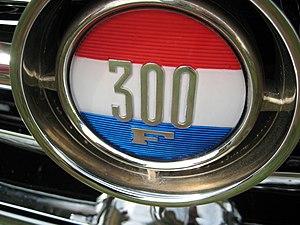
Les Chrysler 300 «lettrées» sont des voitures de luxe hautes performances conçues par Chrysler aux États-Unis de 1955 à 1965. Après la première année, appelée C-300, les voitures de 1956 portaient le numéro 300B. Les modèles successifs ont reçu la lettre suivante de l'alphabet sous la forme d'un suffixe atteignant les 300L en 1965, après quoi le modèle a été abandonné.